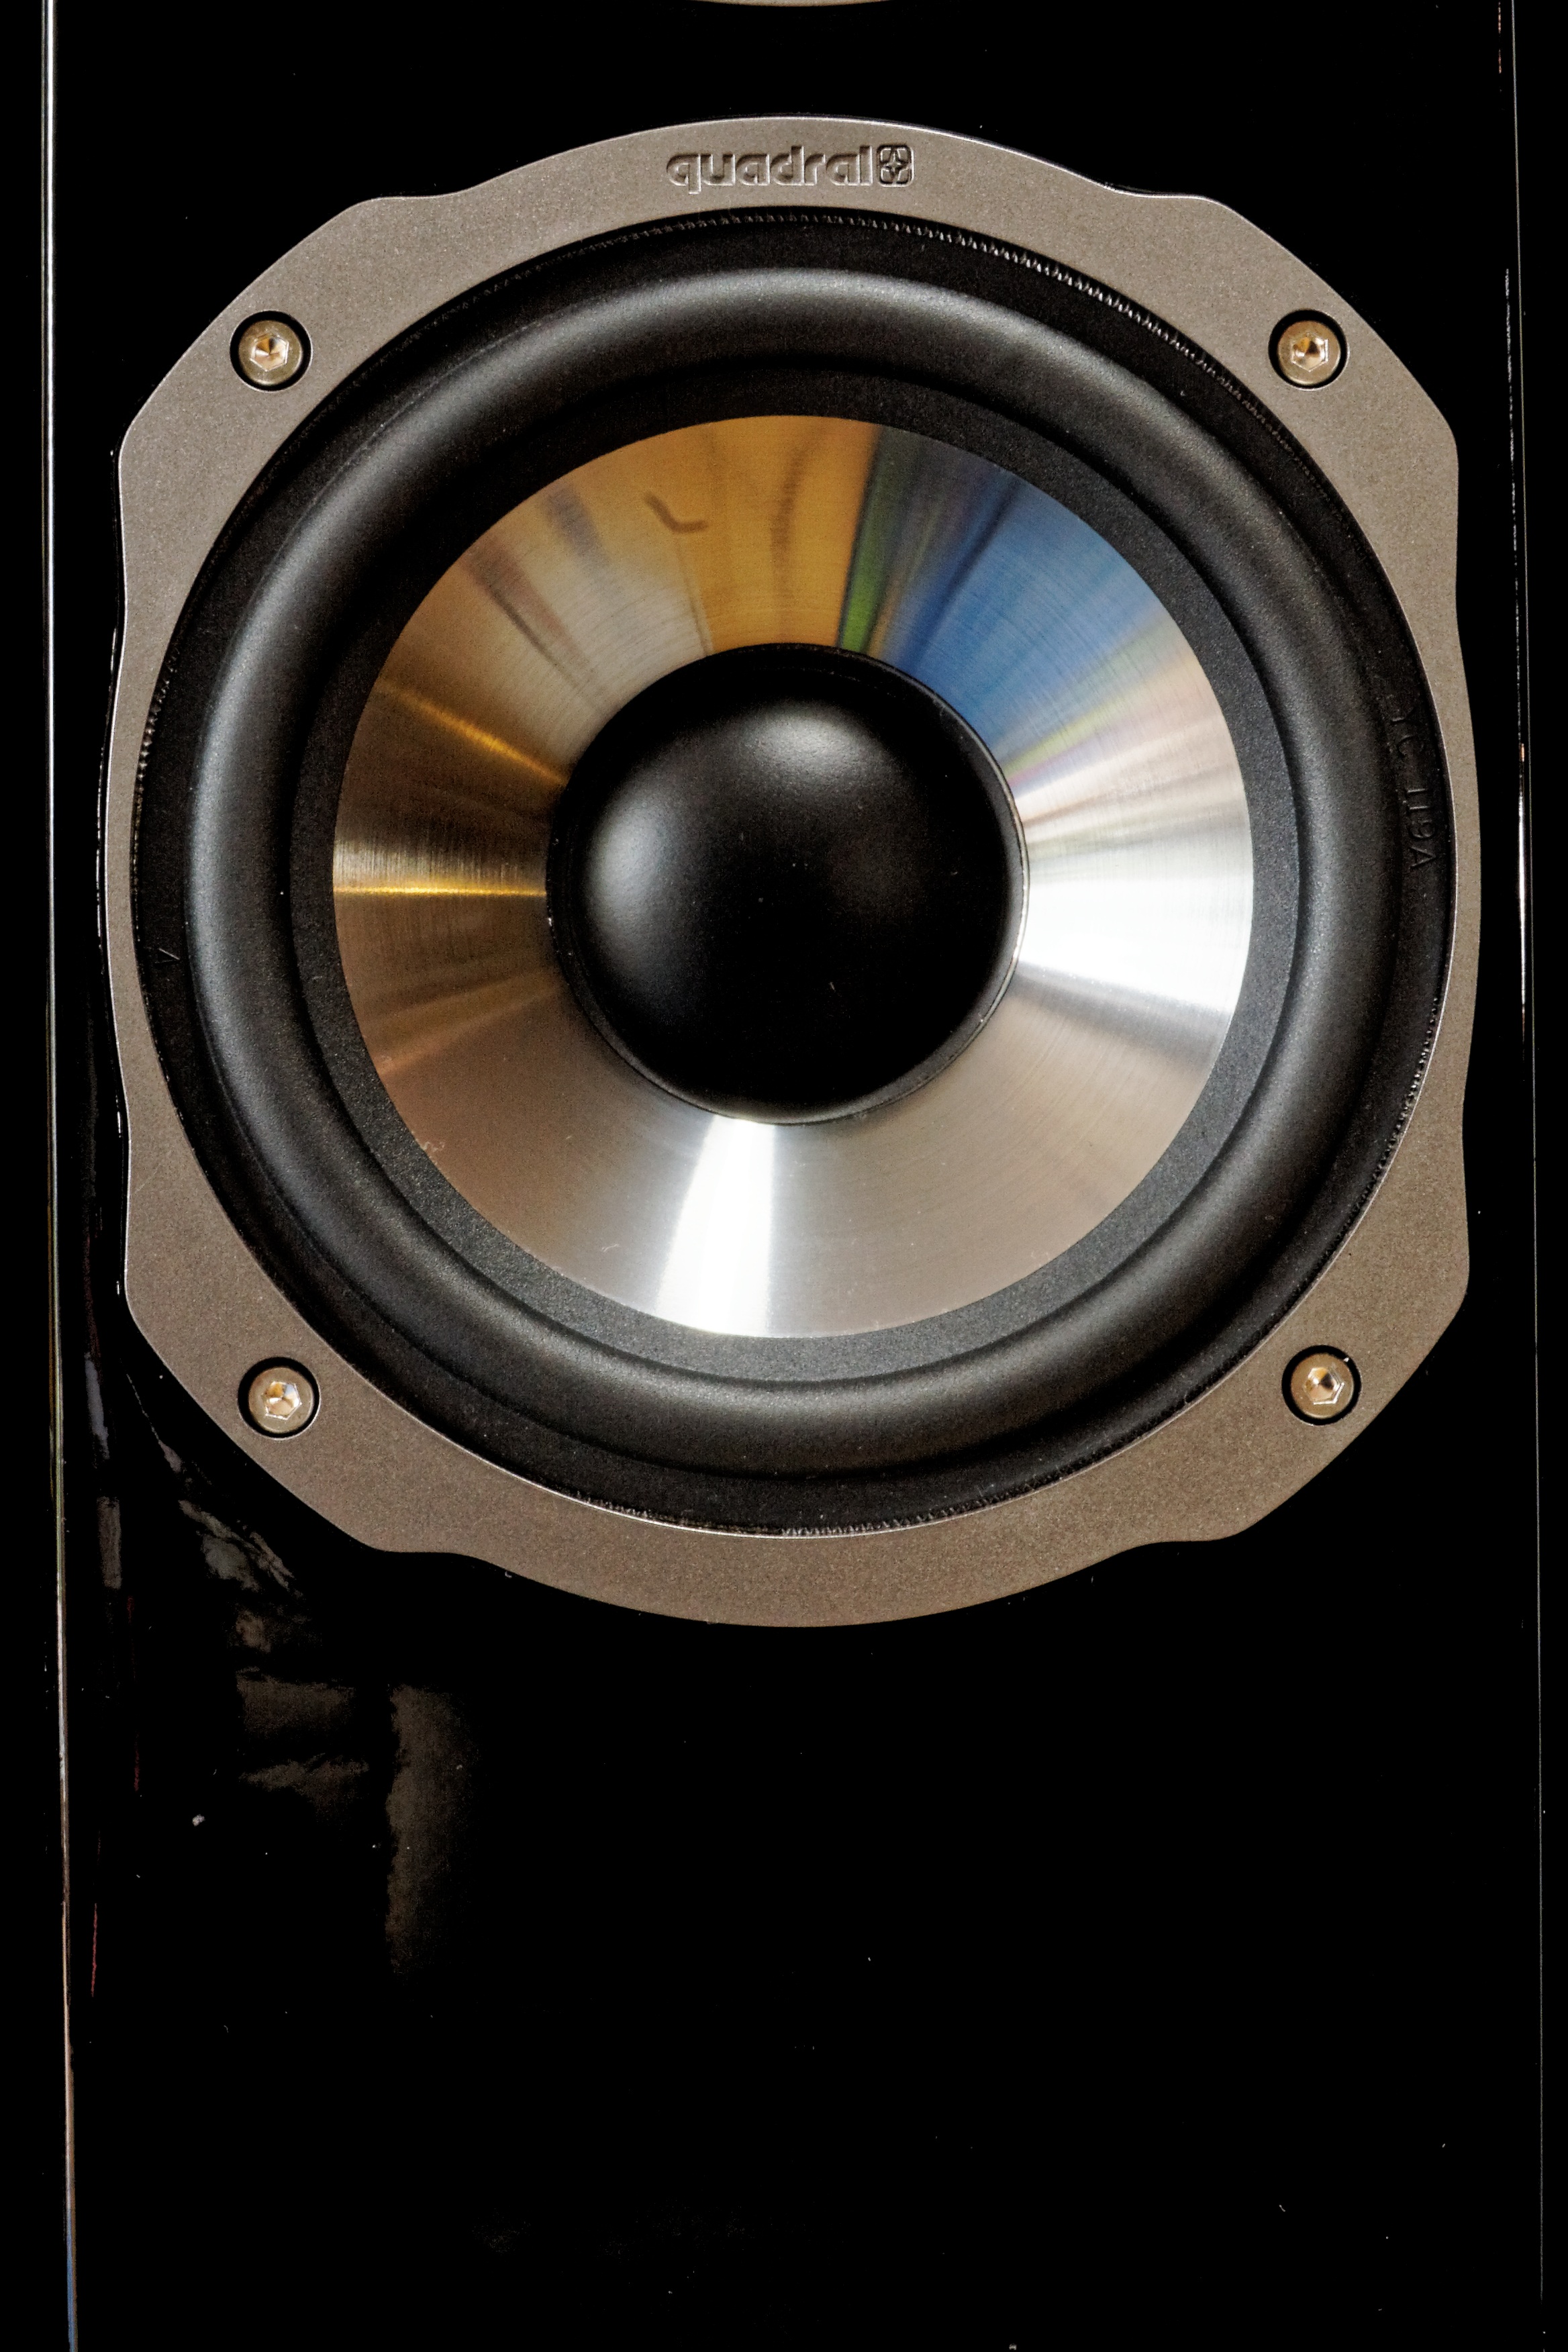
music, technology, wheel, box, circle, bass, titan, design, audio, sound, hifi, subwoofer, speakers, loudspeaker, beschallung, audio equipment, quadral, piano lacquer, electronic device, studio monitor